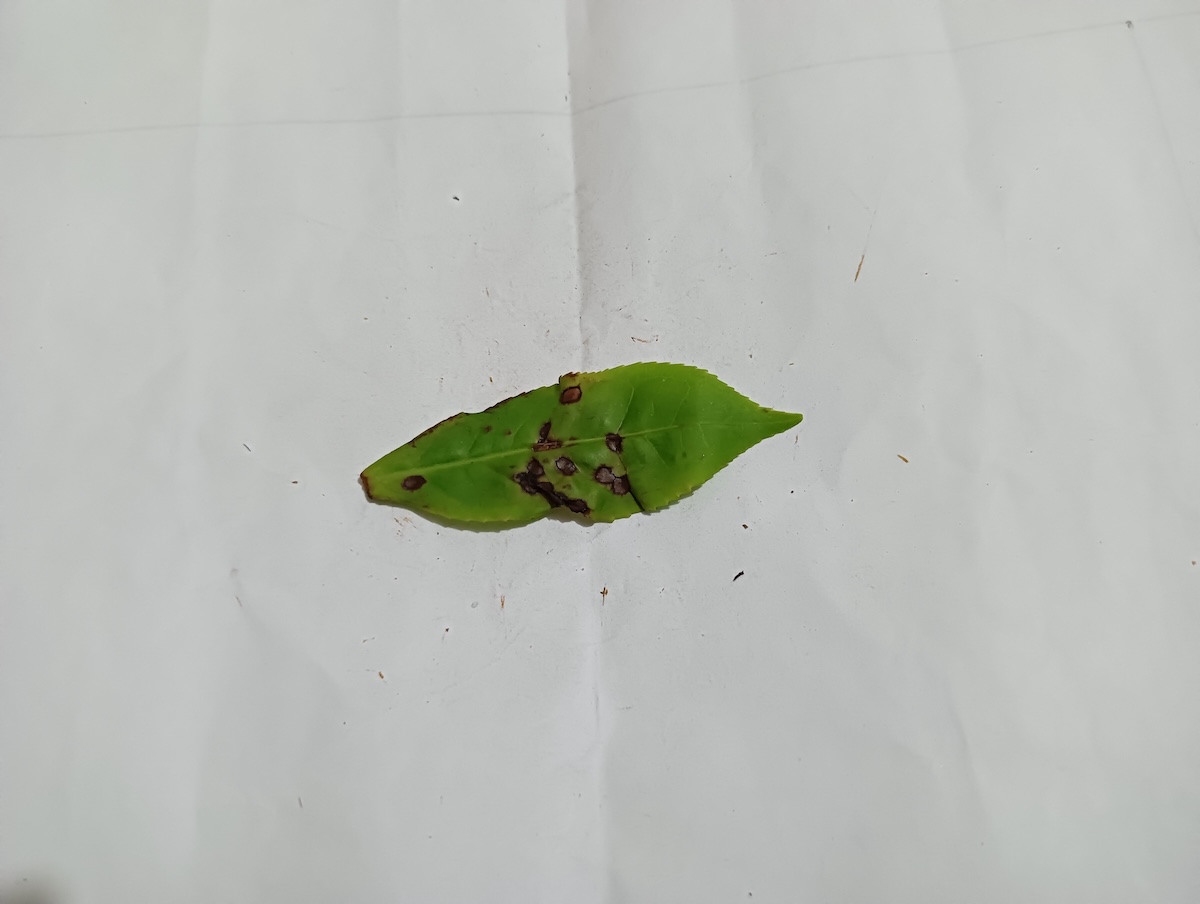
Label: Helopeltis